Ellsworth Air Force Base

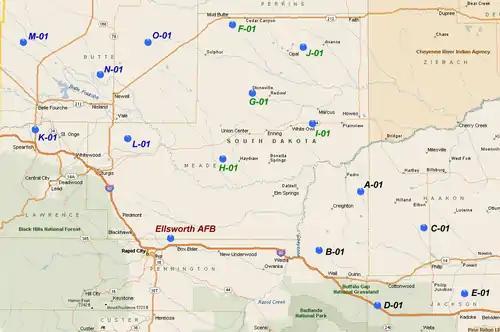
LGM-30 Minuteman Missile Alert Facilities 66th MS (black) 67th MS (green) 68th MS (blue)

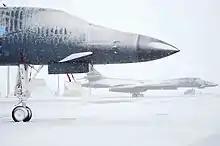
The first big snowfall of the winter season collects on B-1B Lancers at the Ellsworth AFB flight-line during October 2009.

The 850th Strategic Missile Squadron operated three HGM-25A Titan I ICBM sites: (1 Dec 1960 – 25 Mar 1965)